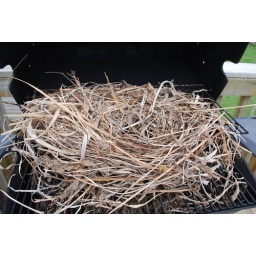
The black birds built a nest in our gas grill!!!!!!!!!!!!!!!!!!!!!!!!!!!!